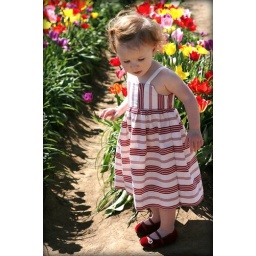
Flower girl dress pattern from Weekend Sewing by Heather Ross. Made from thrifted pillow cases.